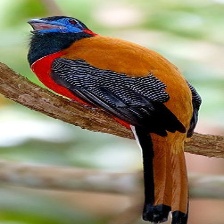
Species: RED NAPED TROGON
Scientific name: HARPACTES KASUMBA